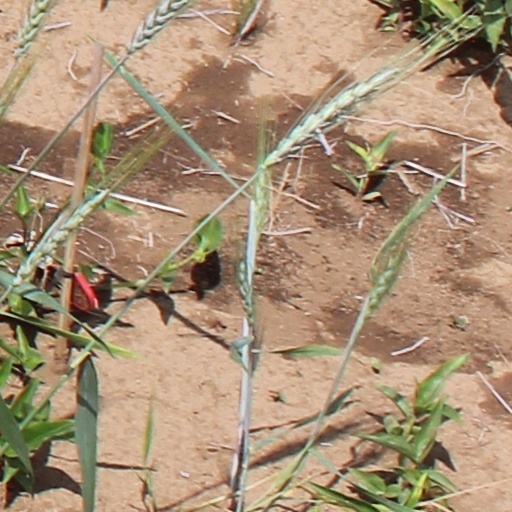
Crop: wheat